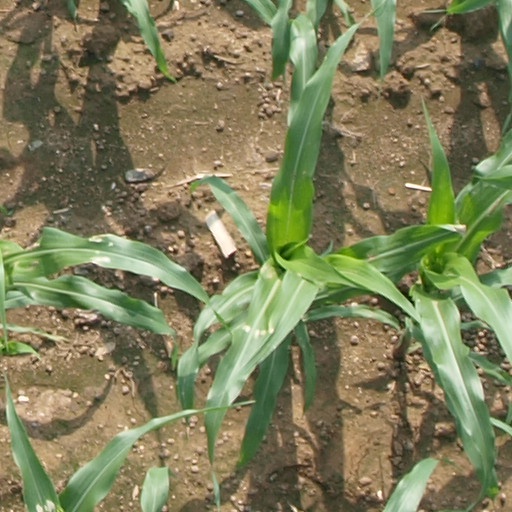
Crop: maize; corn